Bruce Johnston

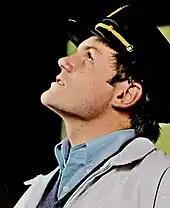
Johnston in 1966

On April 9, 1965, Johnston joined the Beach Boys in New Orleans, replacing Glen Campbell, who briefly filled in as a touring member for Brian Wilson, and had declined an offer to officially join the band. Johnston did not start playing bass until his first tenure with the Beach Boys, and the first contributions Johnston made as one of the Beach Boys was on "Summer Days (And Summer Nights!!)". For contractual reasons, however, he was not credited on a Beach Boys album cover until "Wild Honey" (1967) though he was photographed as a touring band member on the back sleeve of "Pet Sounds" (1966).